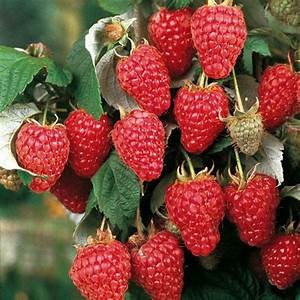
Label: raspberry